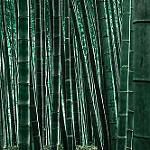
Scene: Outdoor